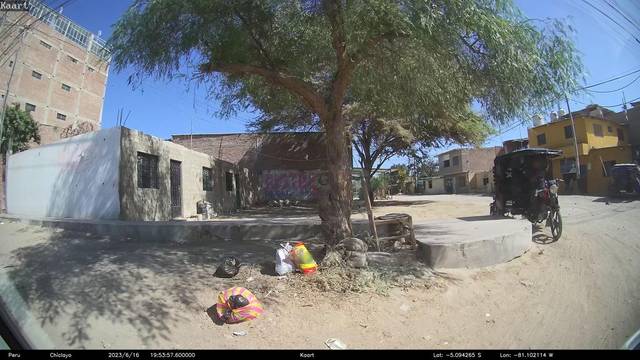
Region: Peru
Coordinates: -5.094, -81.102